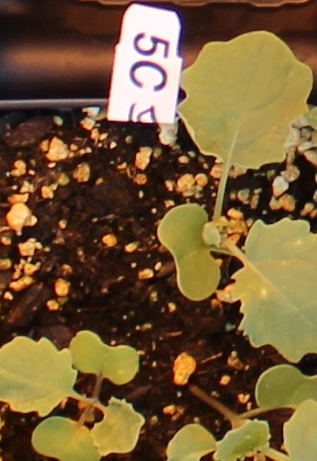
Label: Canola